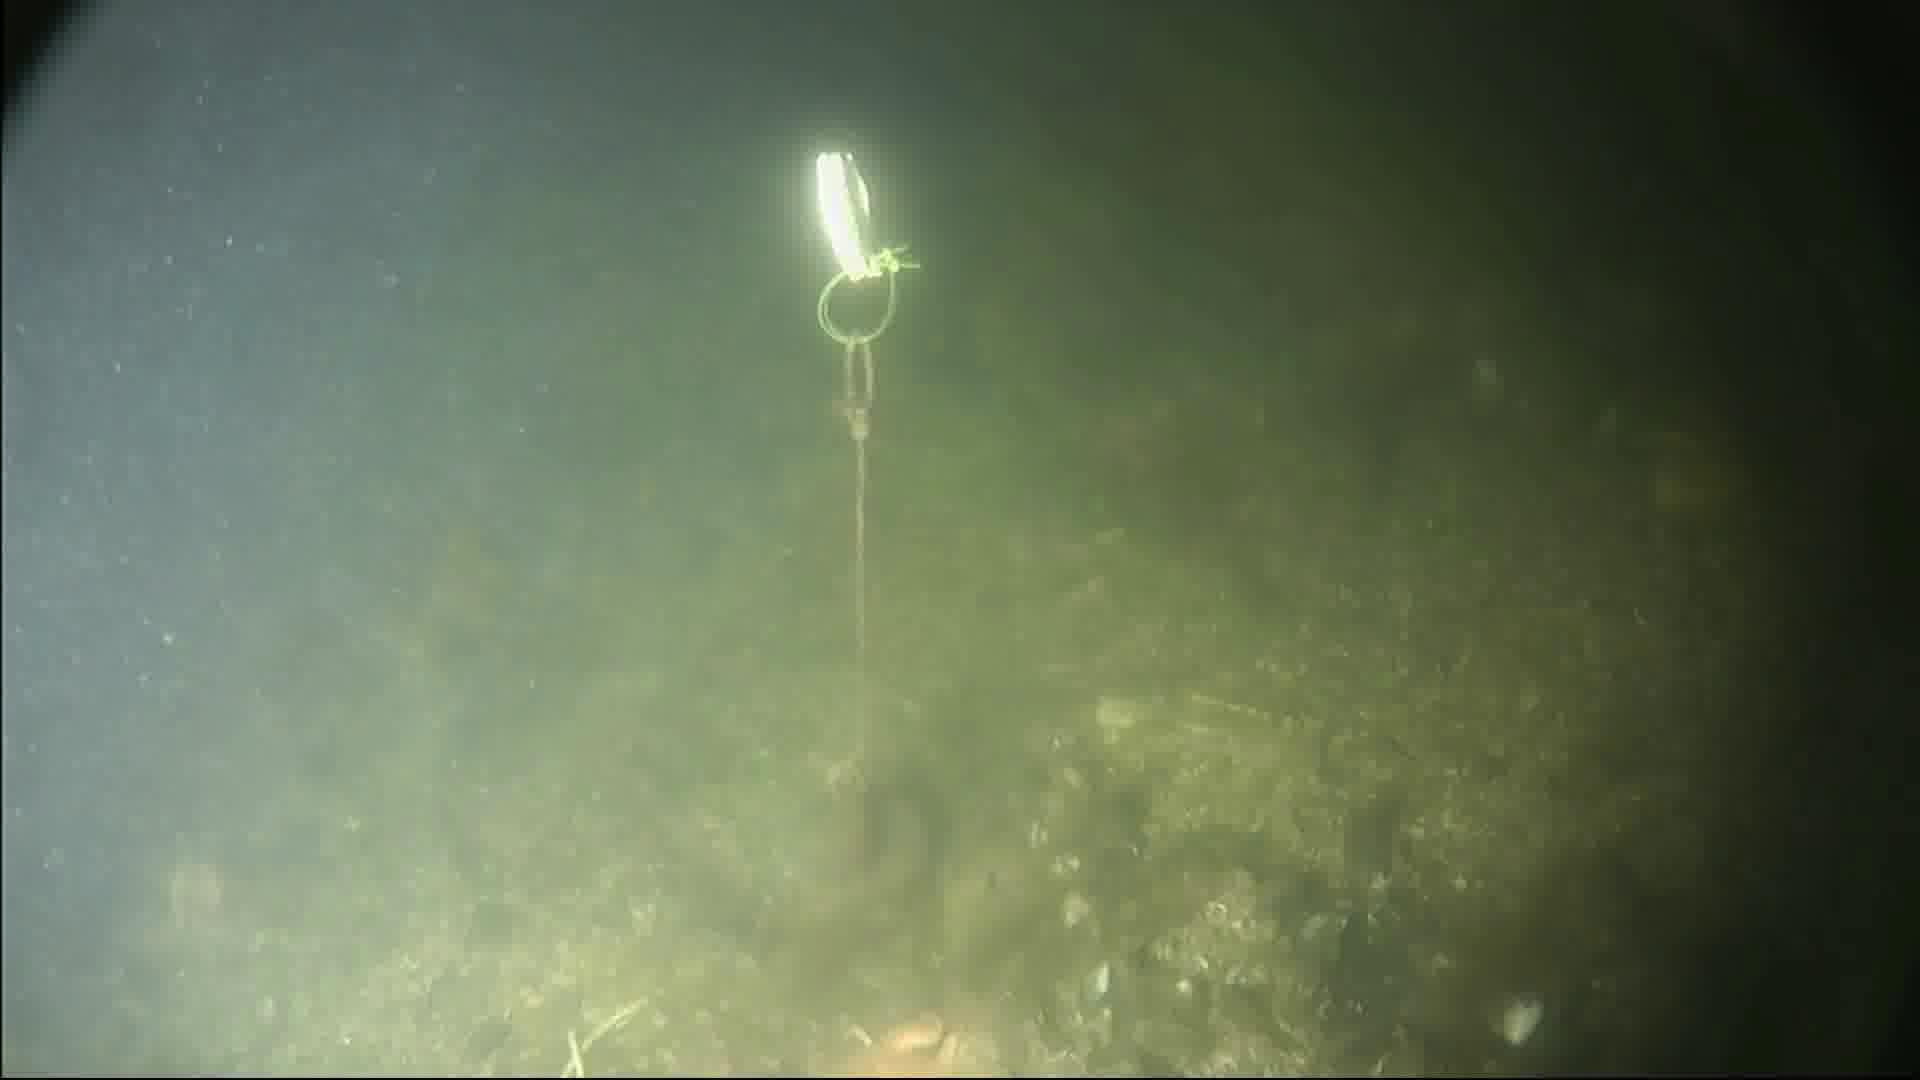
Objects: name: crab
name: starfish